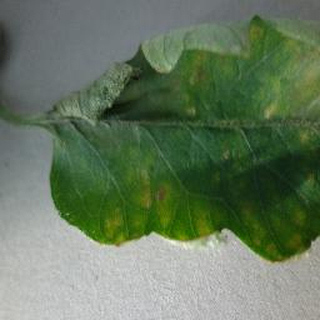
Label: tomato_late_blight